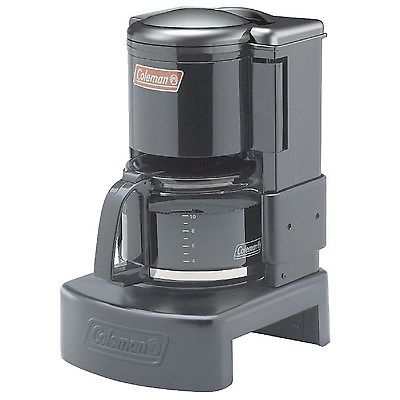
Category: coffee maker